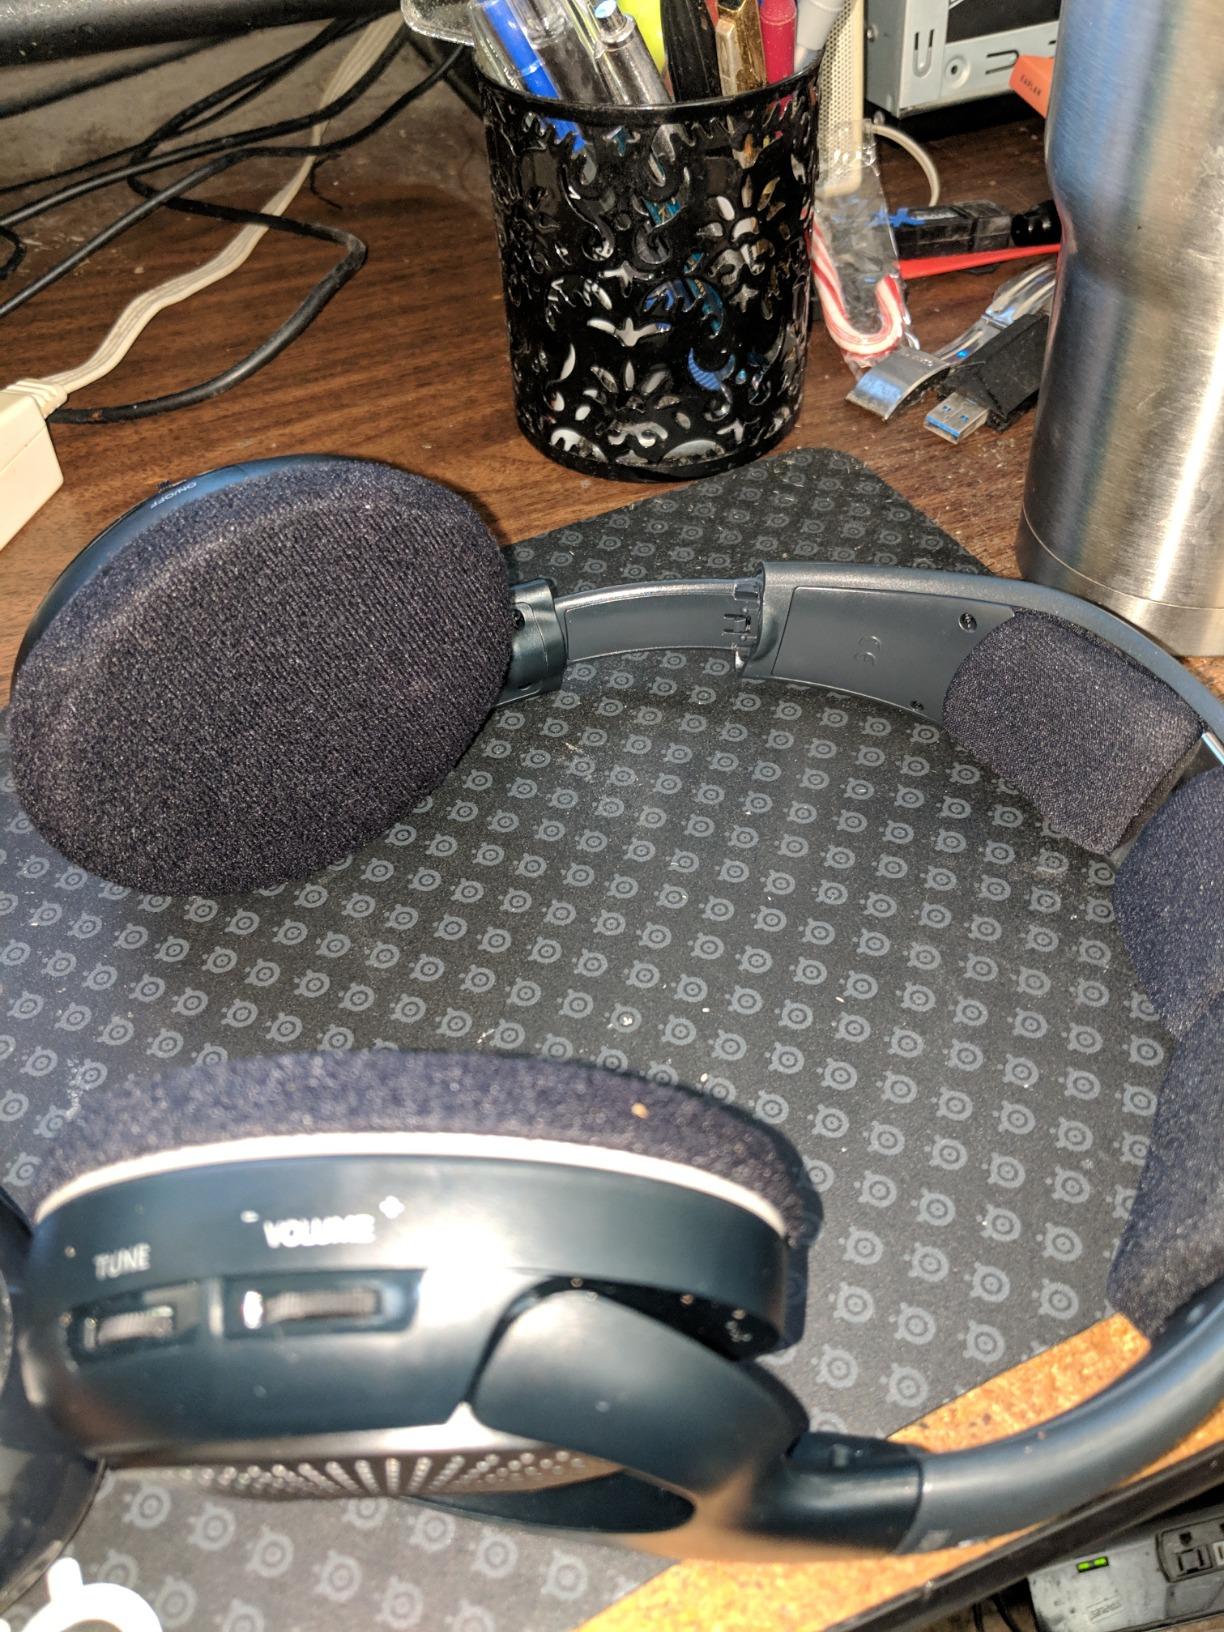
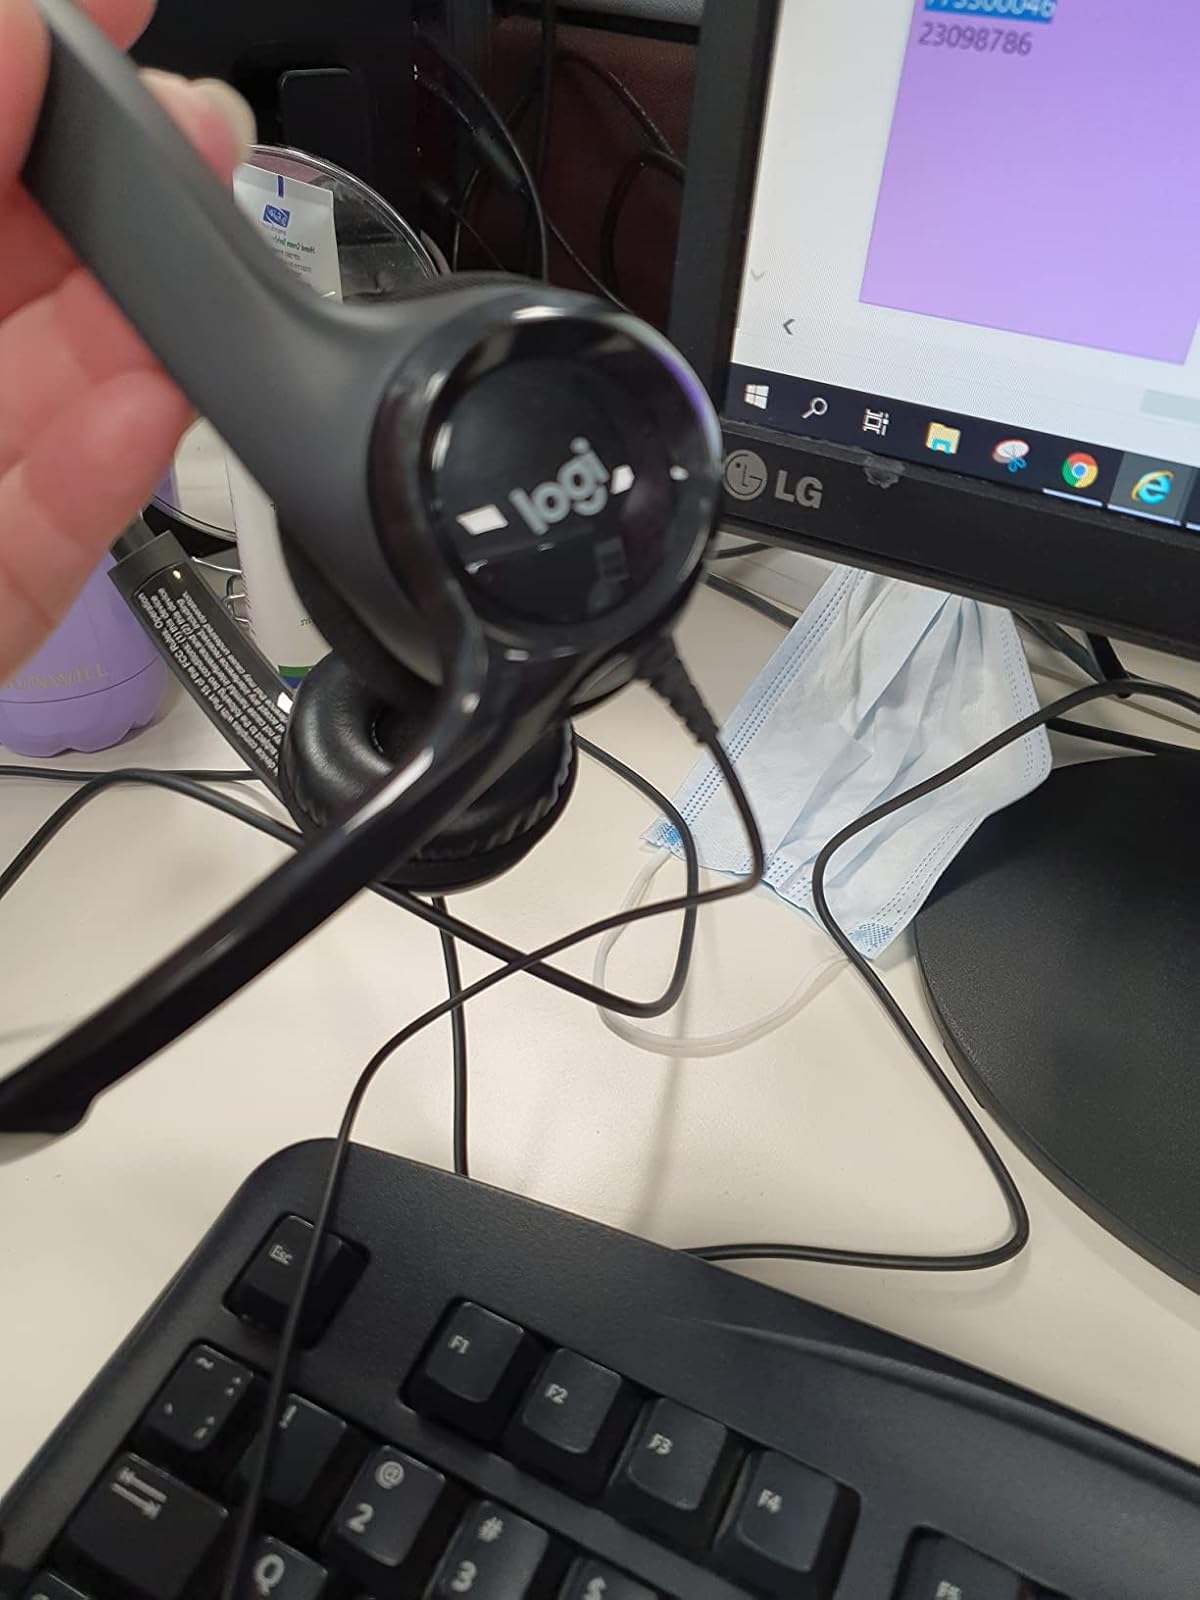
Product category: headphones
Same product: no